Three Fourths Home

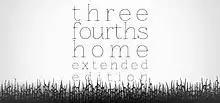

The game follows the struggles of one family. The protagonist, named Kelly, is driving through rural Nebraska when her mother calls, sparking a conversation that will change the upcoming events.